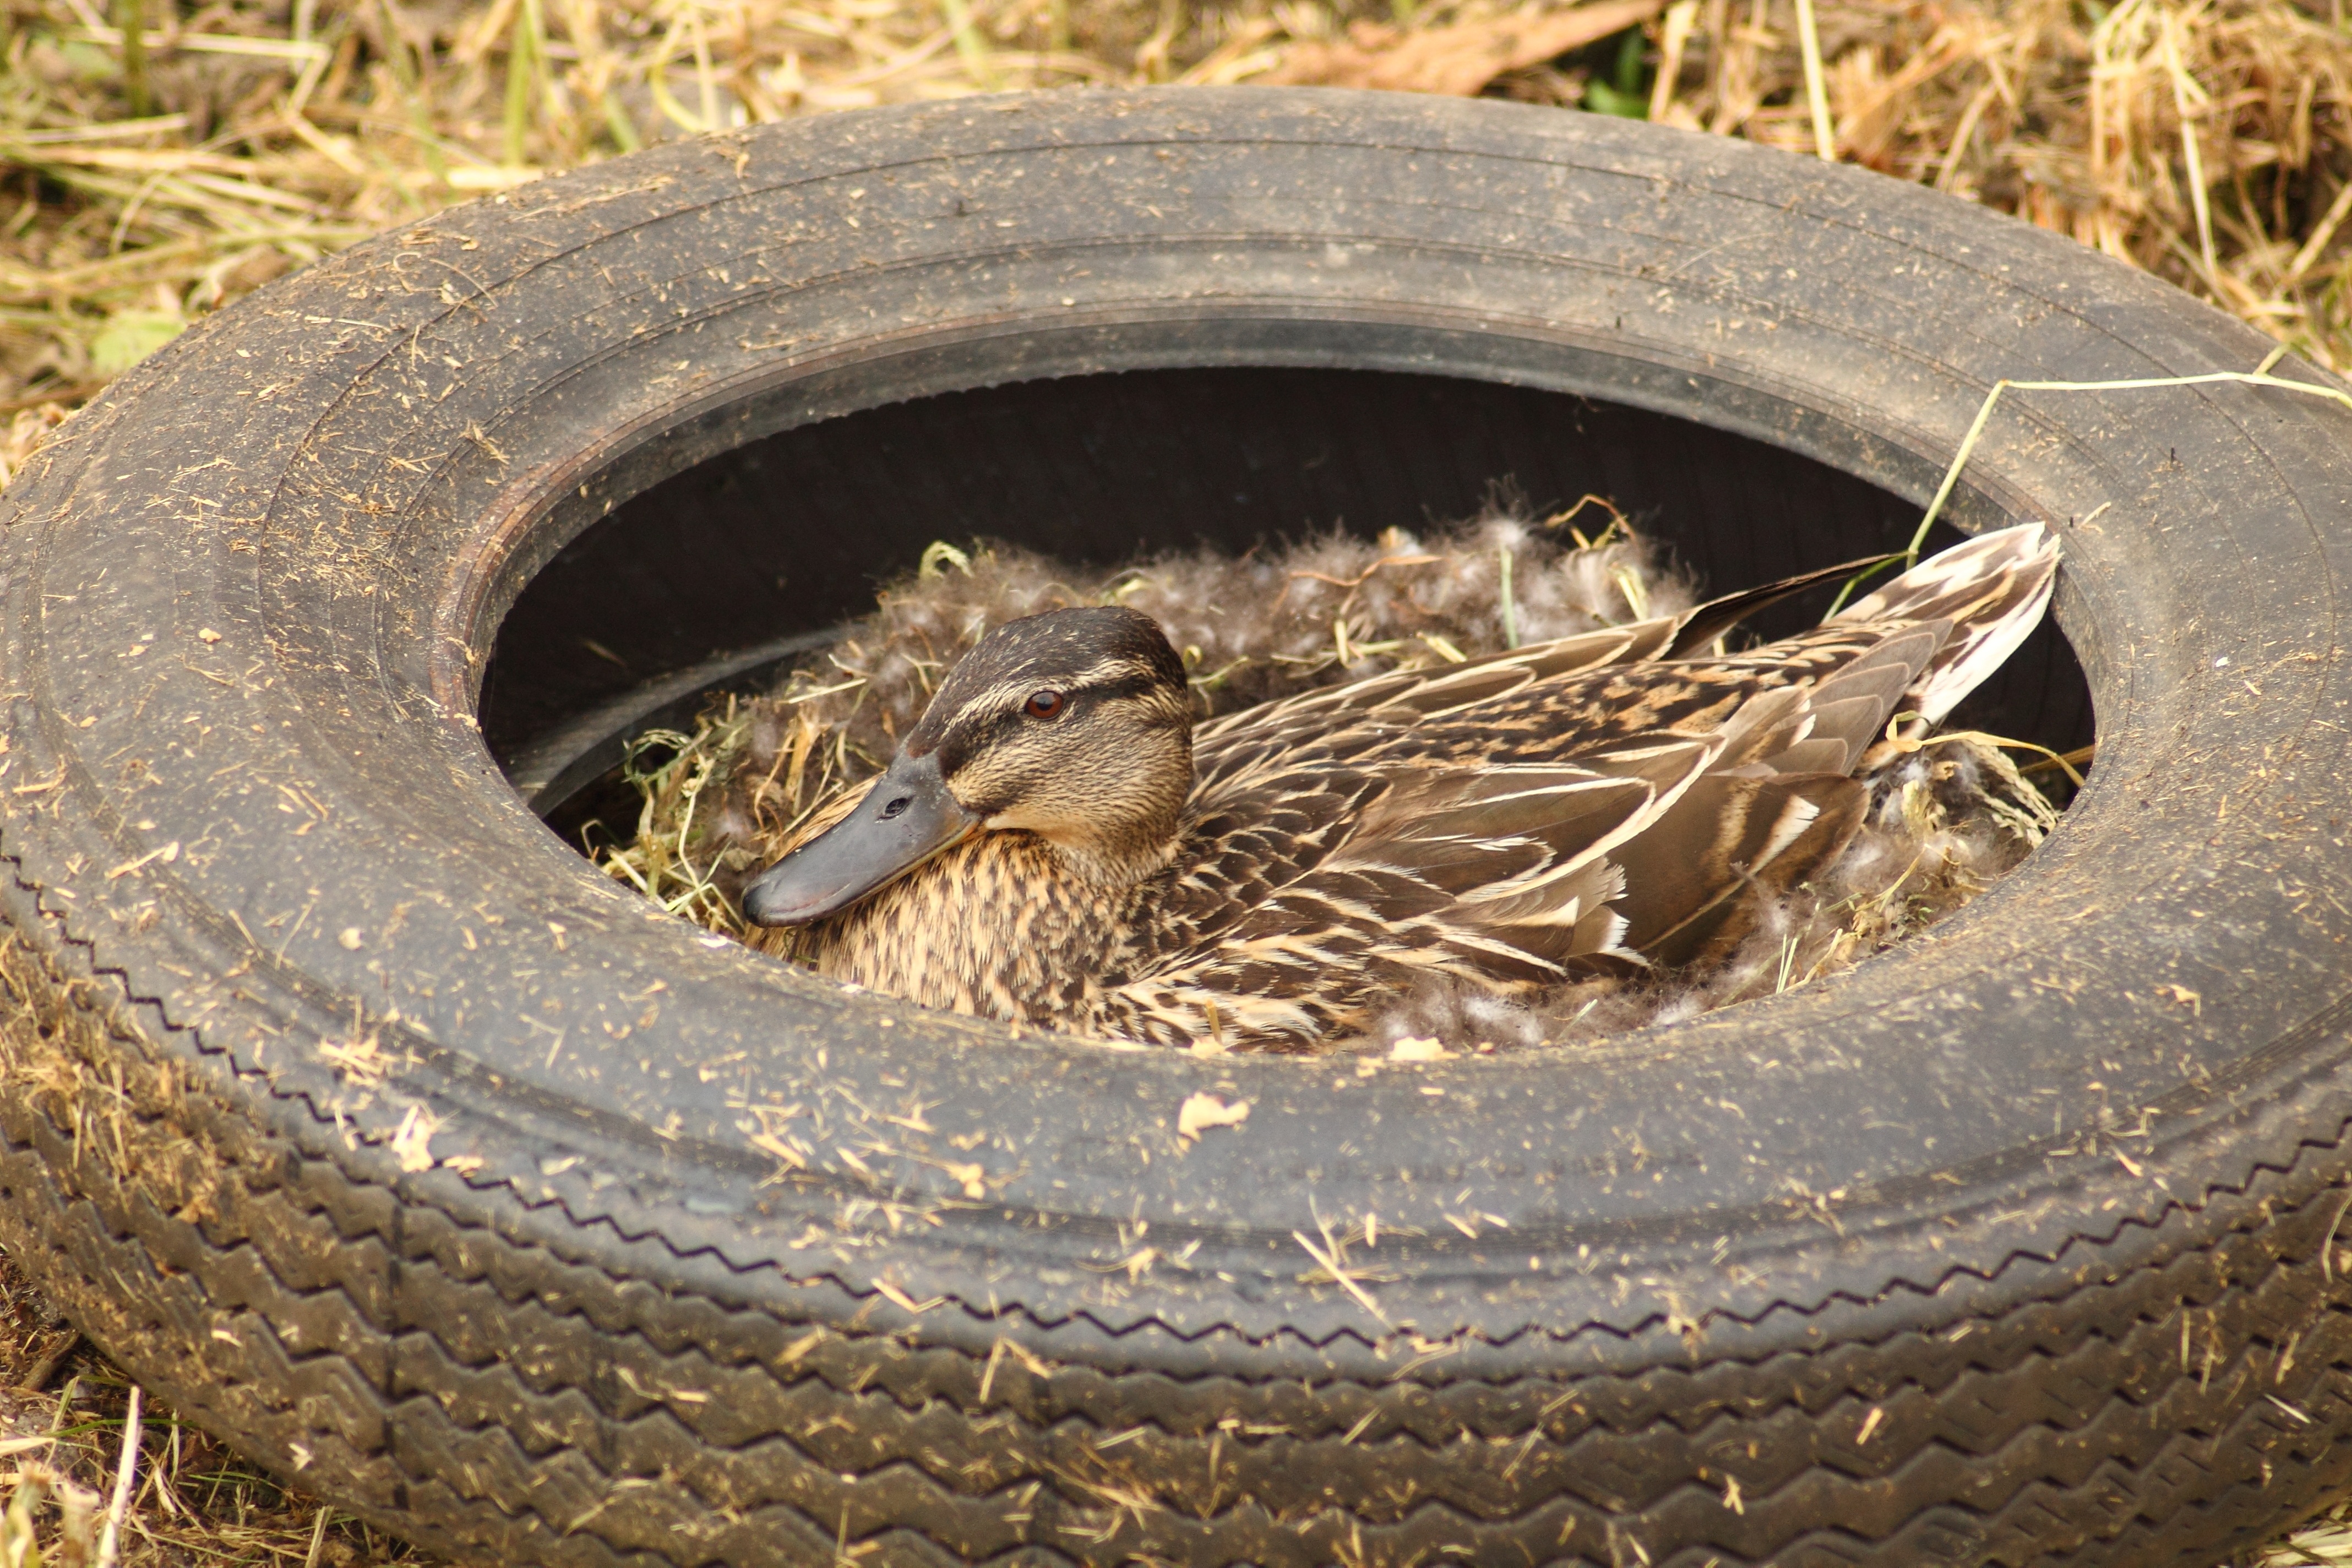
nature, bird, wildlife, reptile, fauna, duck, tires, animals, vertebrate, nest, pollution, water bird, mallard, breed, hatchery, environmental protection, auto tires, mature, bird's nest, nesting place, duck females, perching bird, scaled reptile, breeding end